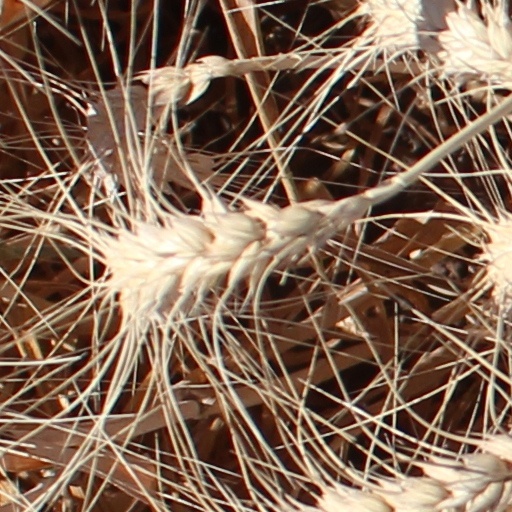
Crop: wheat